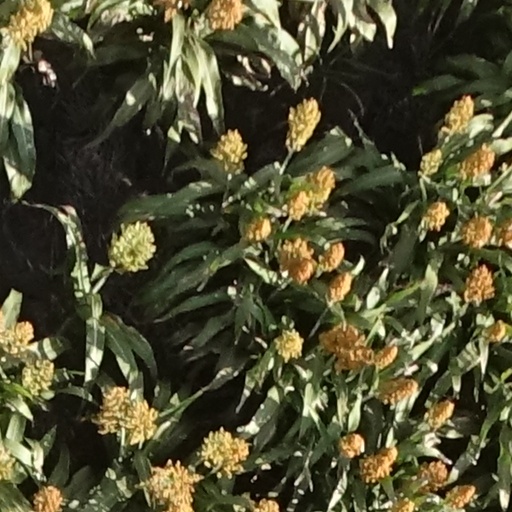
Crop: sorghum